Foreign policy of the Lyndon B. Johnson administration

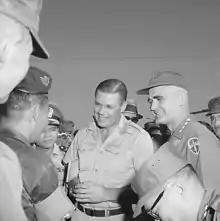
Secretary of Defense Robert McNamara and General Westmoreland in Vietnam 1965

Rejecting the advice of those who favored an immediate and dramatic escalation of the U.S. role in Vietnam, Johnson waited until early-1965 before authorizing a major bombing campaign of North Vietnam. The subsequent eight-week bombing campaign had little apparent effect on the overall course of the war. In a campaign known as Operation Rolling Thunder, the U.S. would continue to bomb North Vietnam until late-1968, dropping over 800,000 tons of bombs over three and a half years. This campaign took a gradual approach, attacking targets progressively. The North Vietnamese were able to realise which area would be targeted next and concentrated their air defences on these areas, using the "off limits" areas to keep their military forces safe. Operation Rolling Thunder In March, McGeorge Bundy began to urge the escalation of U.S. of ground forces, arguing that American air operations alone would not stop Hanoi's aggression against the South. Johnson responded by approving an increase in soldiers stationed in Vietnam and, most importantly, a change in mission from defensive to offensive operations. Even so, he defiantly continued to insist that this was not to be publicly represented as a change in existing policy.